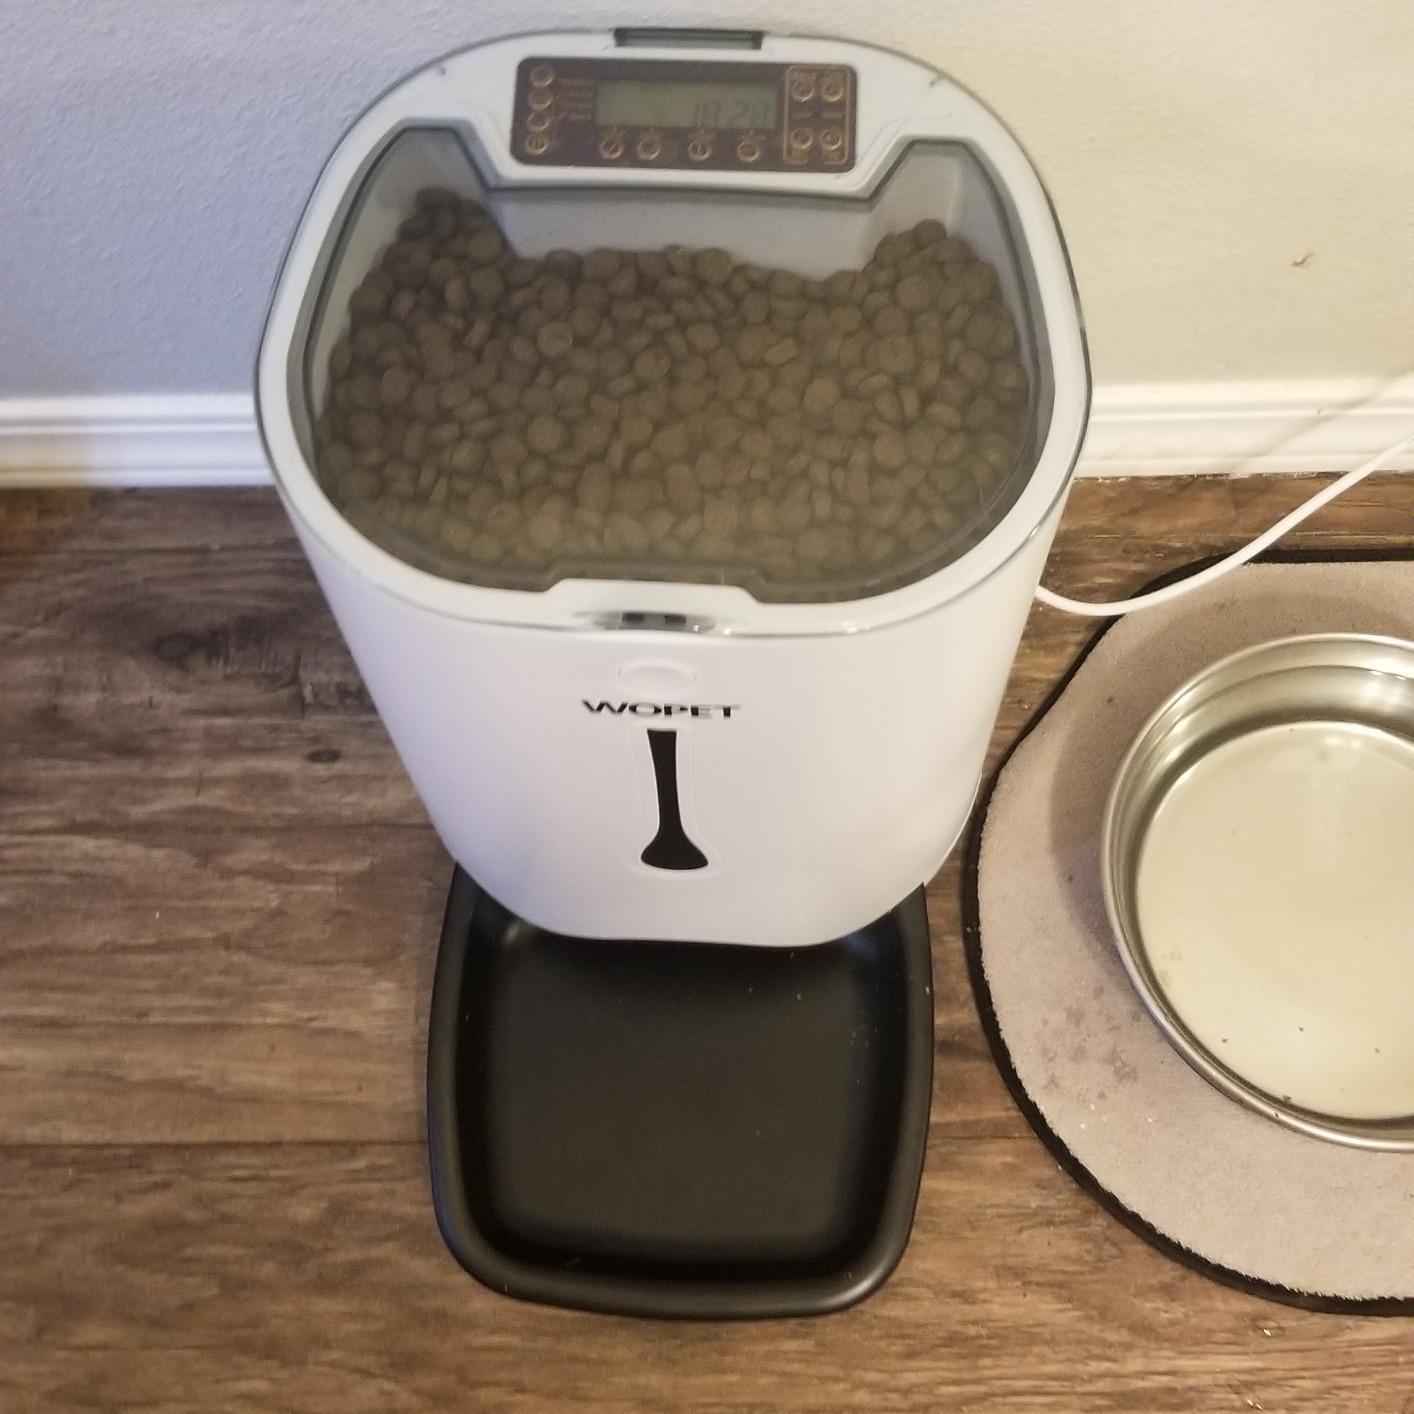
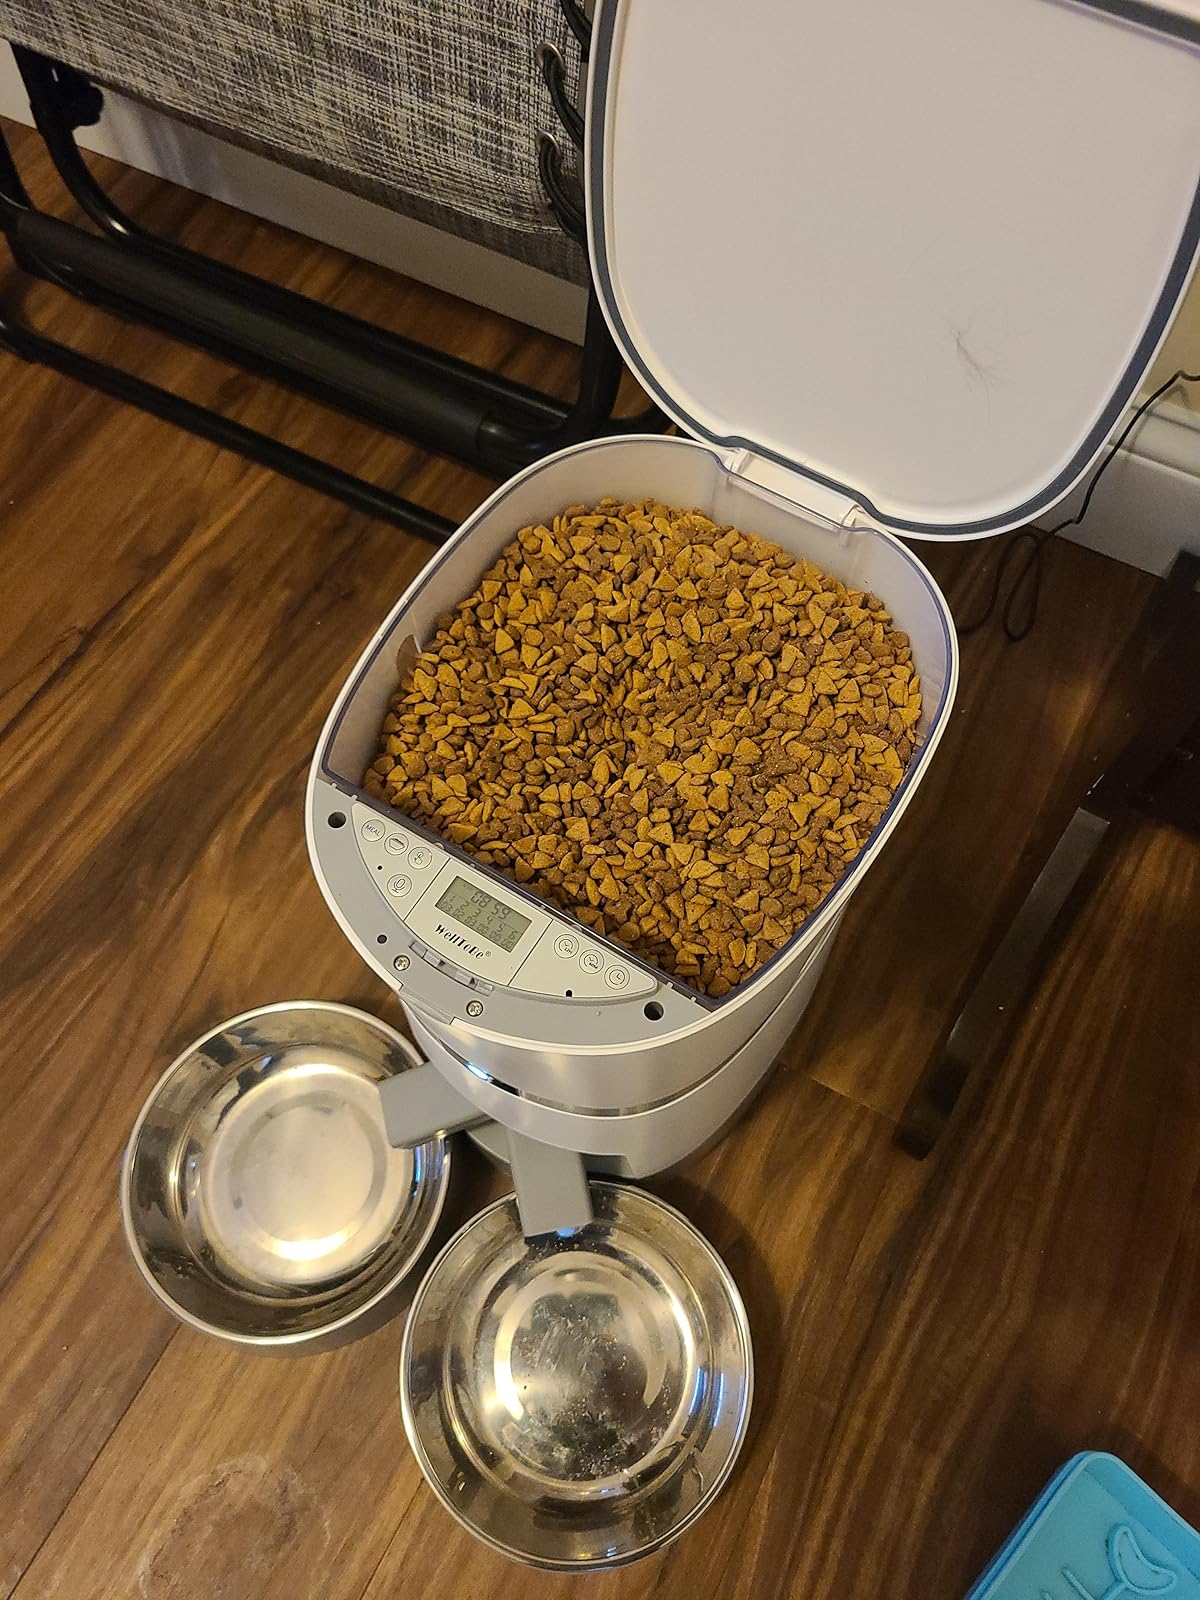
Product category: items_feeder
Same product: no